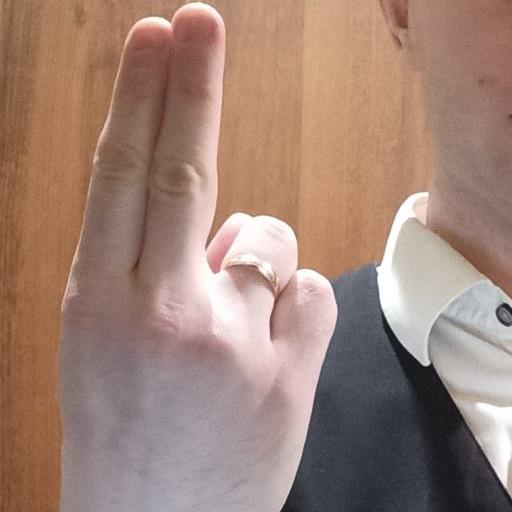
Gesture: two_up_inverted